Louis Feuillade

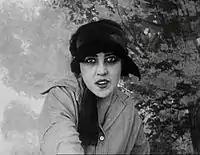
Musidora as Irma Vep in "Les Vampires"

He is credited with developing many of the thriller techniques used by Fritz Lang, Alfred Hitchcock, and others.